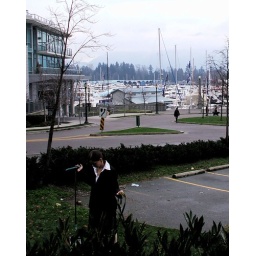
walking dogs in coal harbout